François Noël (missionary)

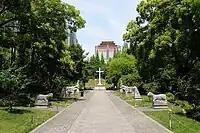
The tomb of Xu Guangqi (d. 1633) in Shanghai's Xujiahui neighborhood

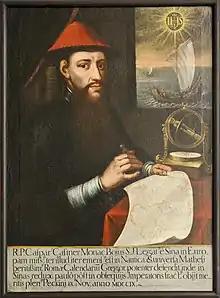
Caspar Castner, Noël's companion on his 1st embassy to Rome

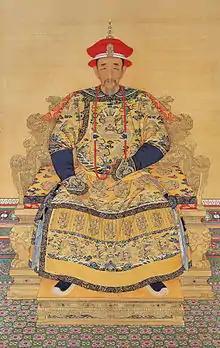
Aixinjueluo Xuanye, the Kangxi Emperor of the Qing

He wanted to join the Japan mission but by this point Christianity (and European visitors generally) had been banned within the Tokugawa shogunate for many years. He nonetheless traveled to Lisbon, Portugal, and left for East Asia in January 1684. His journey was funded by Maria, the duchess of Aveiro. He hoped to get passage to Japan on a Dutch East India Company mission, but in Malacca he was assured by "Belgian Catholics from our cities" that this was impossible.